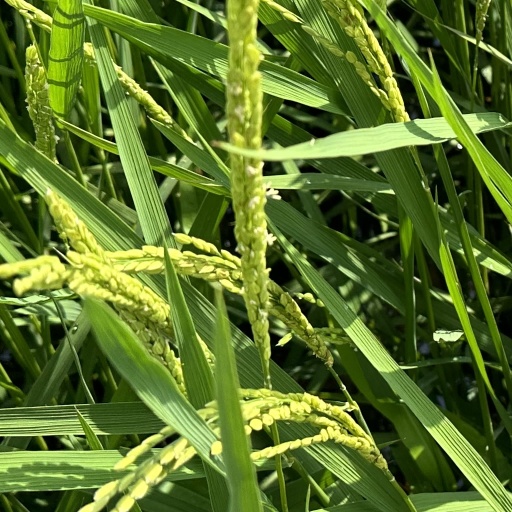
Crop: rice